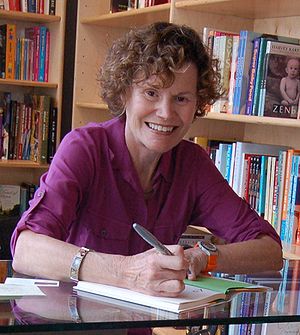
Judy Blume
Judy Blume i 2009.
Judy Blume, er en amerikansk forfatter. Hun har skrevet mange romaner for børn og unge. Hendes bøger har solgt over 80 millioner eksemplarer og er blevet oversat til 31 sprog. I sine bøger, tager hun ofte svære og presserende problemer for børn og unge op, herunder spørgsmål om venskab, religion, ægteskab, skilsmisse, krop og seksualitet. I 1996 vandt hun Margaret Edwards Award fra American Library Association for hendes bøger for teenagere.